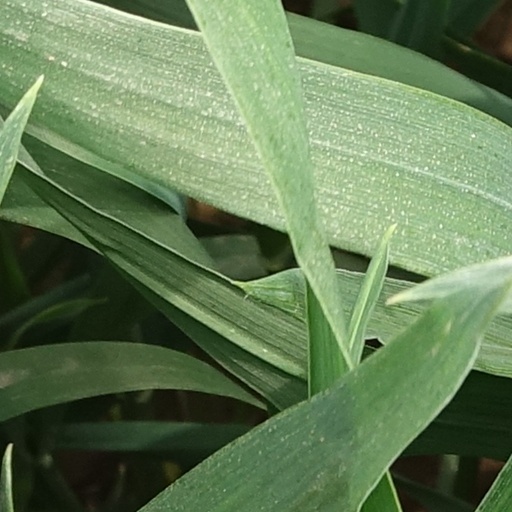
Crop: wheat